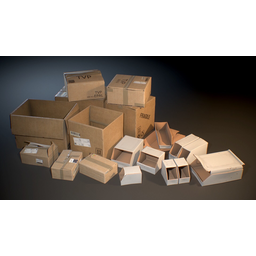
Label: cardboard